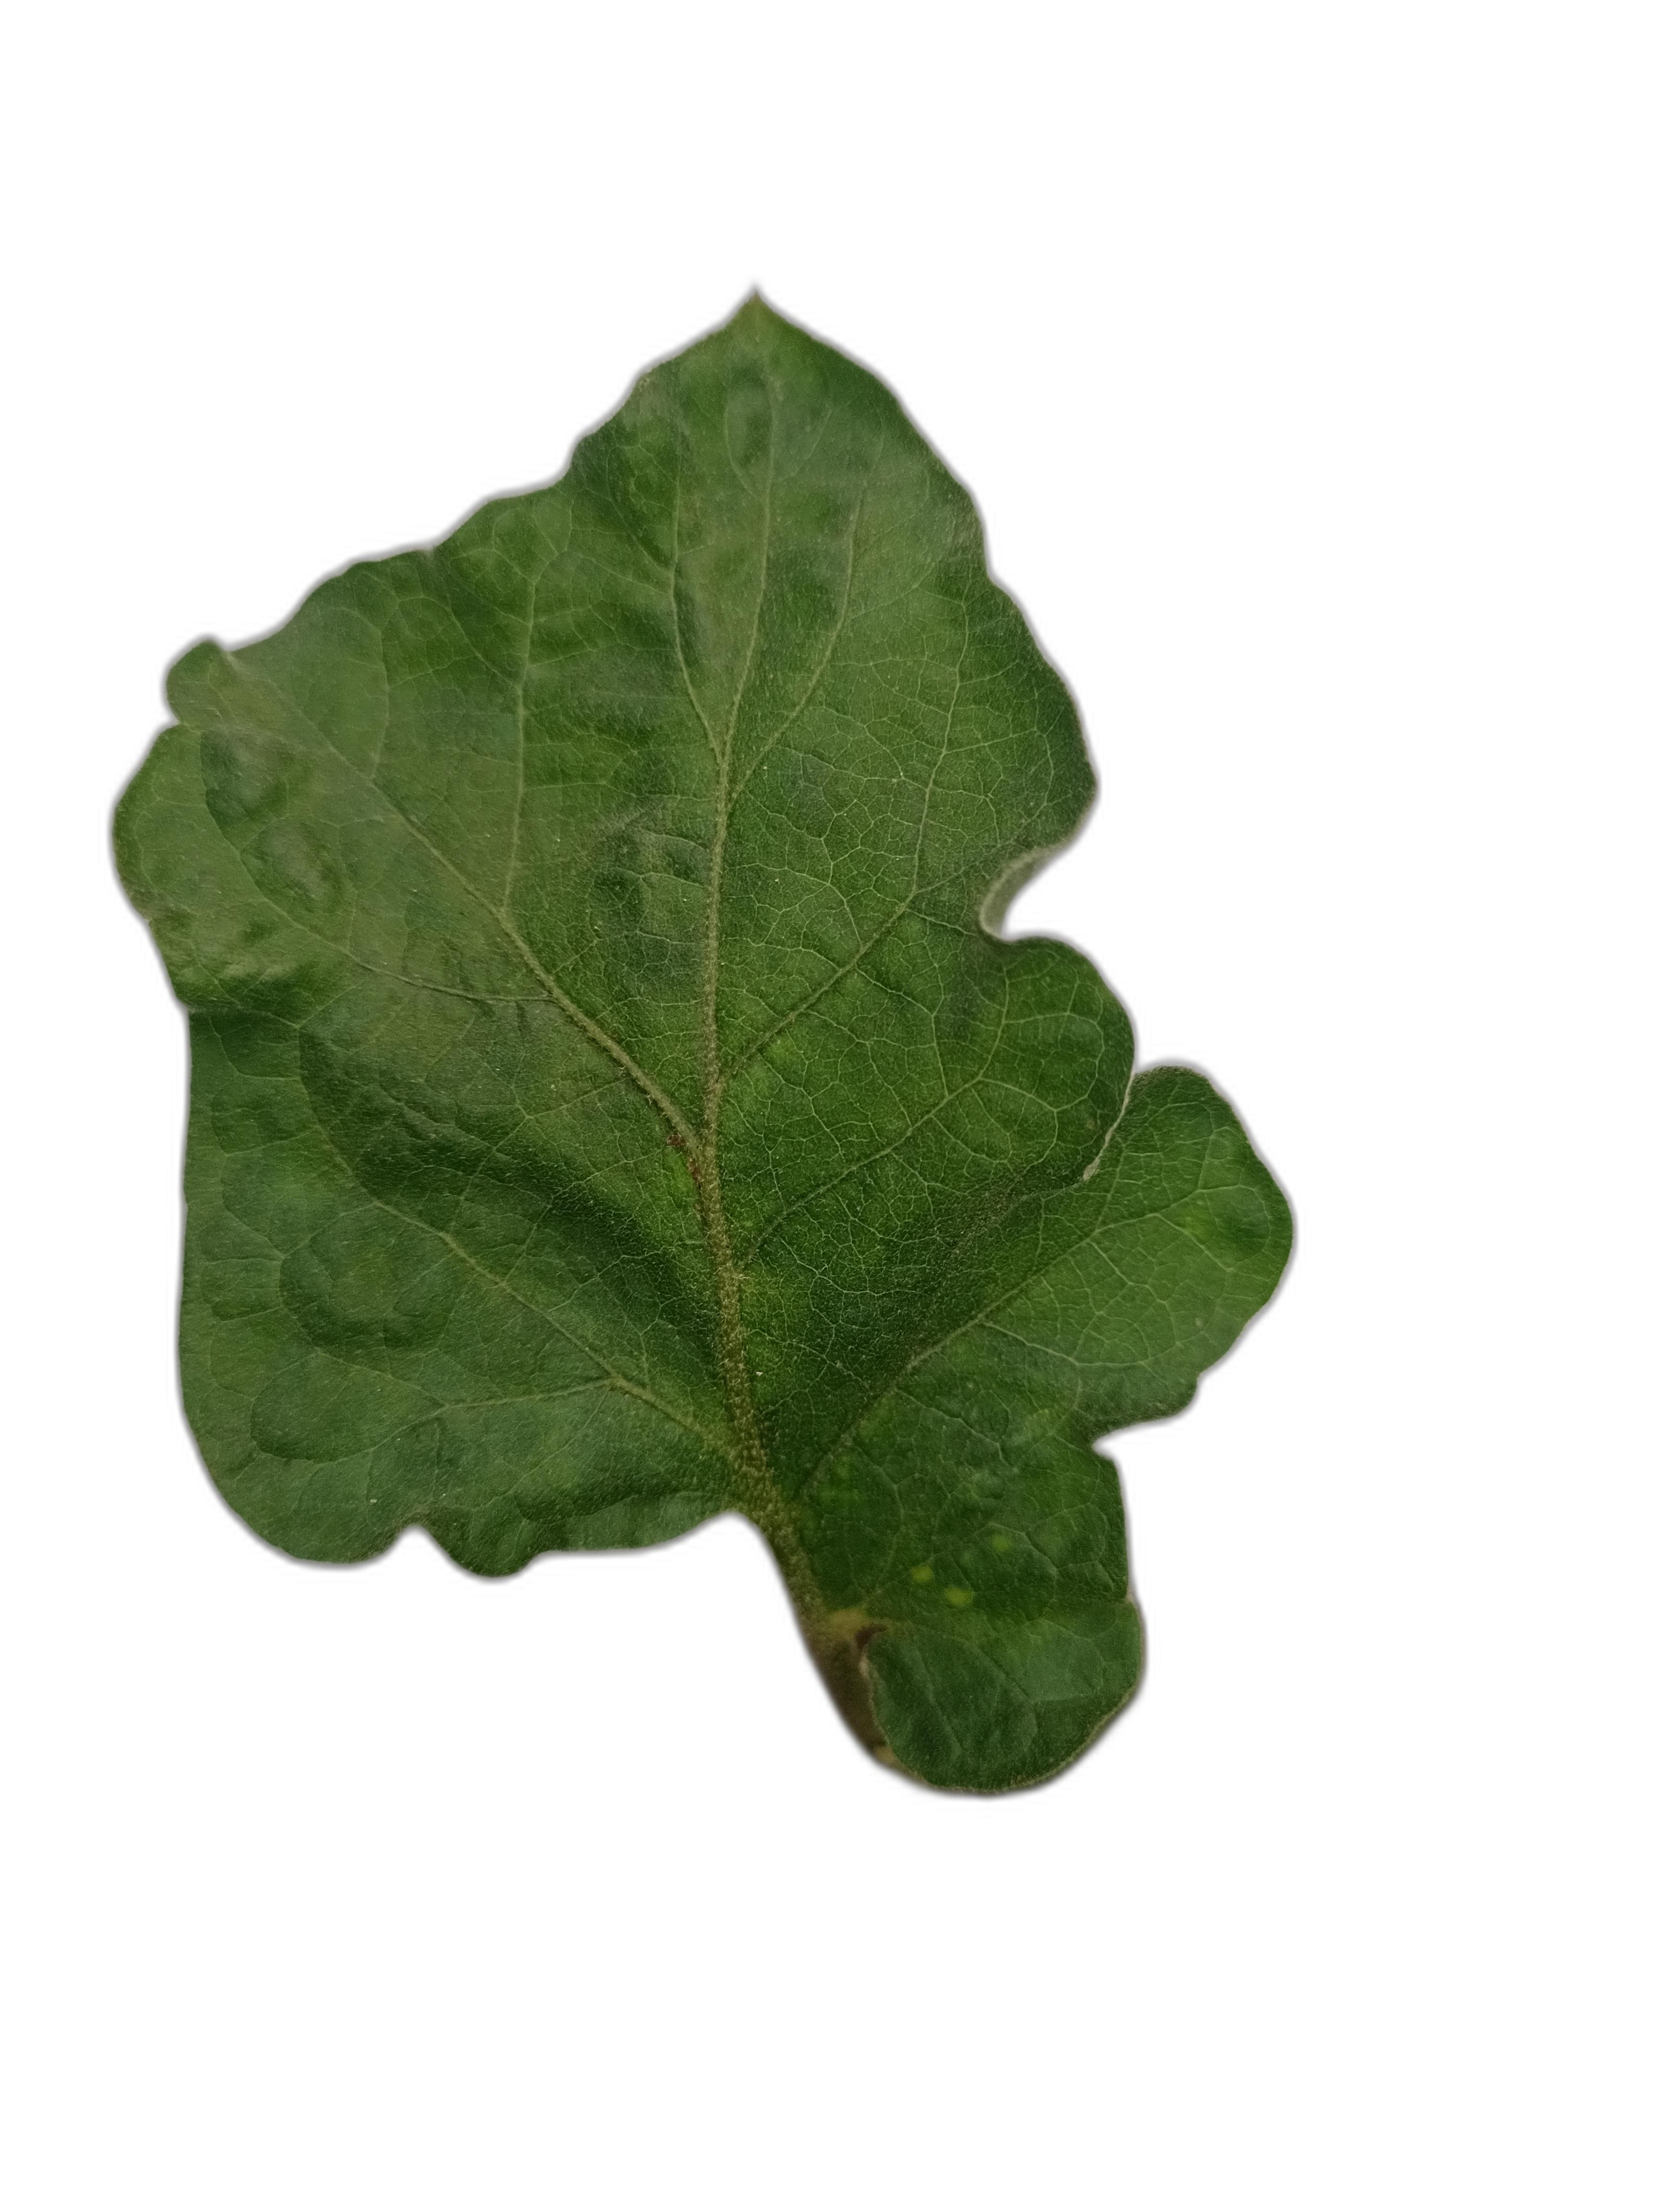
Label: Mosaic Virus Disease